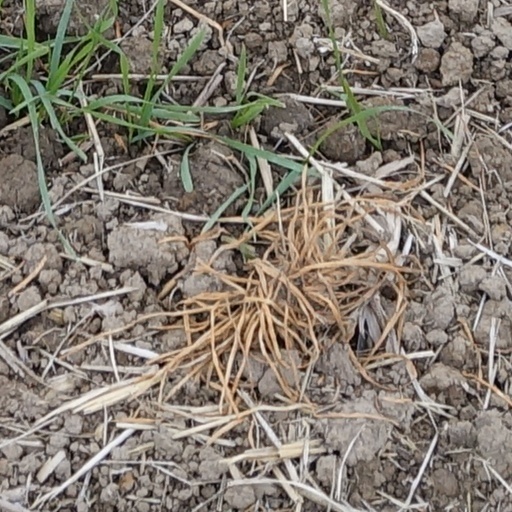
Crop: wheat